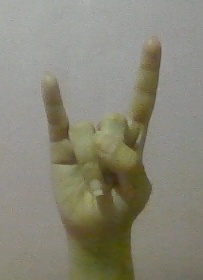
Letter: la